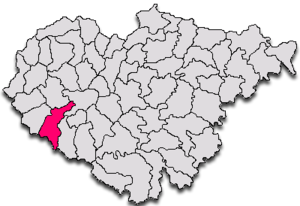
Valcău de Jos est une commune roumaine du județ de Sălaj, dans la région historique de Transylvanie et dans la région de développement du Nord-ouest.